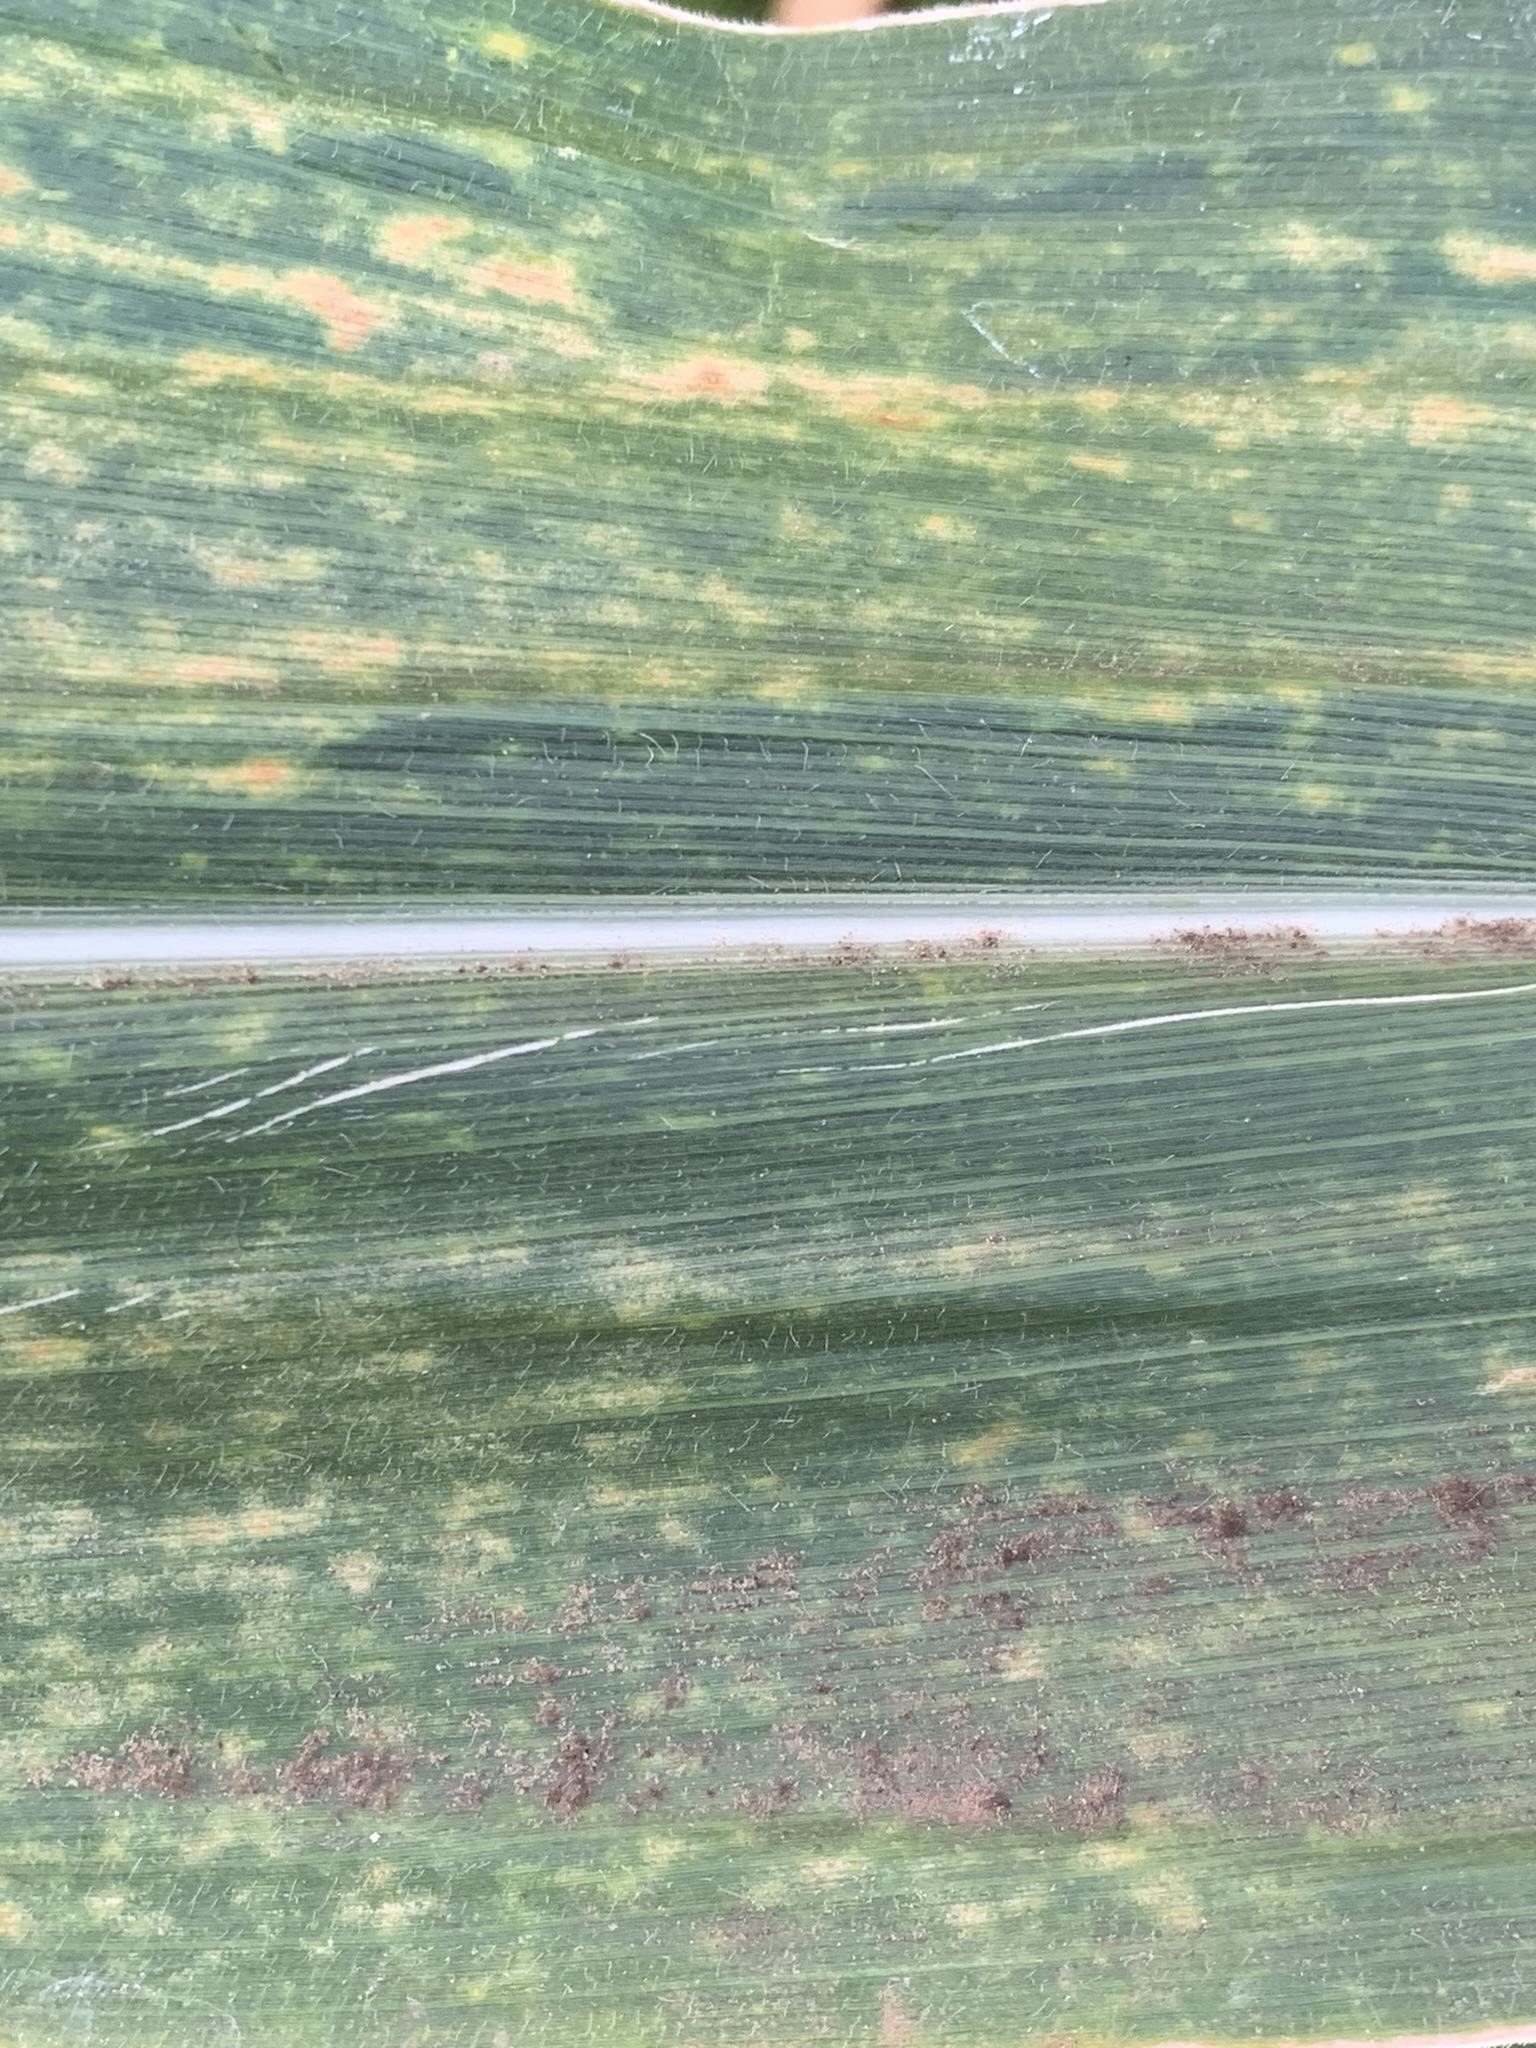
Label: MLN